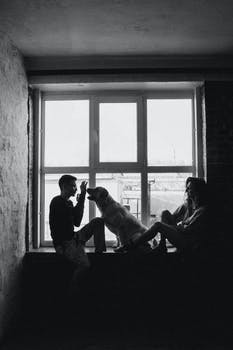
Label: No Watermark